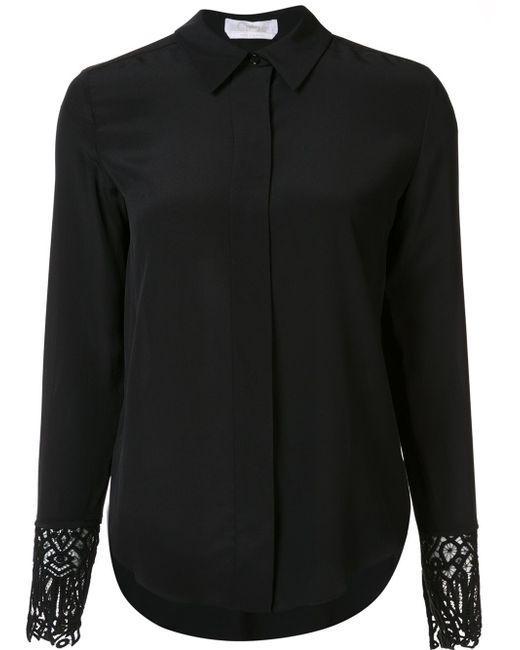
lässige schwarze Bluse mit Spitzenärmeln.